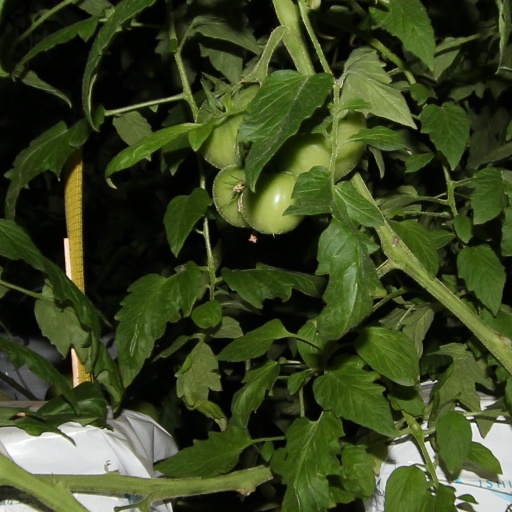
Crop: tomato